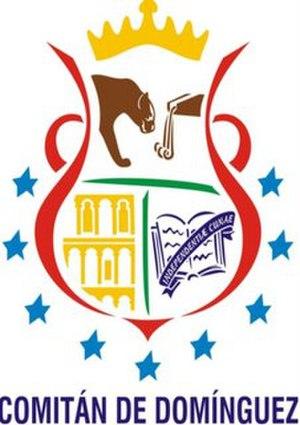
Comitán de Domínguez est une ville mexicaine de l'État du Chiapas, proche de la frontière guatémaltèque.